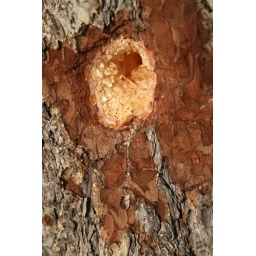
A fresh cut woodpecker hole in the bark of a white pine releases sap, a sure sign of Sping.